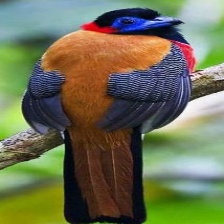
Species: RED NAPED TROGON
Scientific name: HARPACTES KASUMBA